Megaron

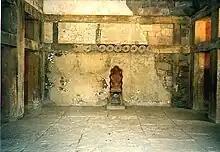
Throne room of a "megaron" in Knossos, Greece

Rectilinear halls were a characteristic theme of ancient Greek architecture. The Mycenaean "megaron" originated and evolved from the "megaroid", or large hall-centered rectangular building, of mainland Greece dating back to the Late Neolithic and Early Bronze Age. Furthermore, it served as the architectural precursor to the Greek temples of the Archaic and Classical periods. With respect to its structural layout, the "megaron" includes a columned entrance, a "pronaos" and a central "naos" ("cella") with early versions of it having one of many roof types (i.e., pitched, flat, barrel). The roof, specifically, was supported by wooden beams and since the aforesaid roof types are always destroyed in the remnants of the early "megaron", the definite roof type is unknown. The floor was made of patterned concrete and covered in carpet. The walls, constructed out of mudbrick, were decorated with fresco paintings. There were wood-ornamented metal doors, often two-leaved, and footbaths were also used in the "megaron" as attested in Homer's "Odyssey" where Odysseus's feet were washed by Eurycleia. The proportions involving a larger length than width are similar structurally to early Doric temples.